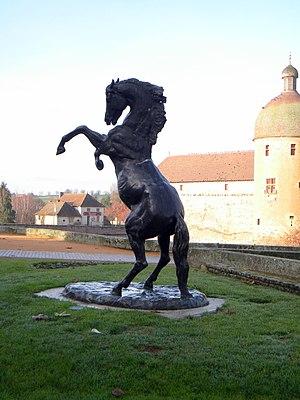
La Clayette est une commune française située dans le département de Saône-et-Loire en région Bourgogne-Franche-Comté.